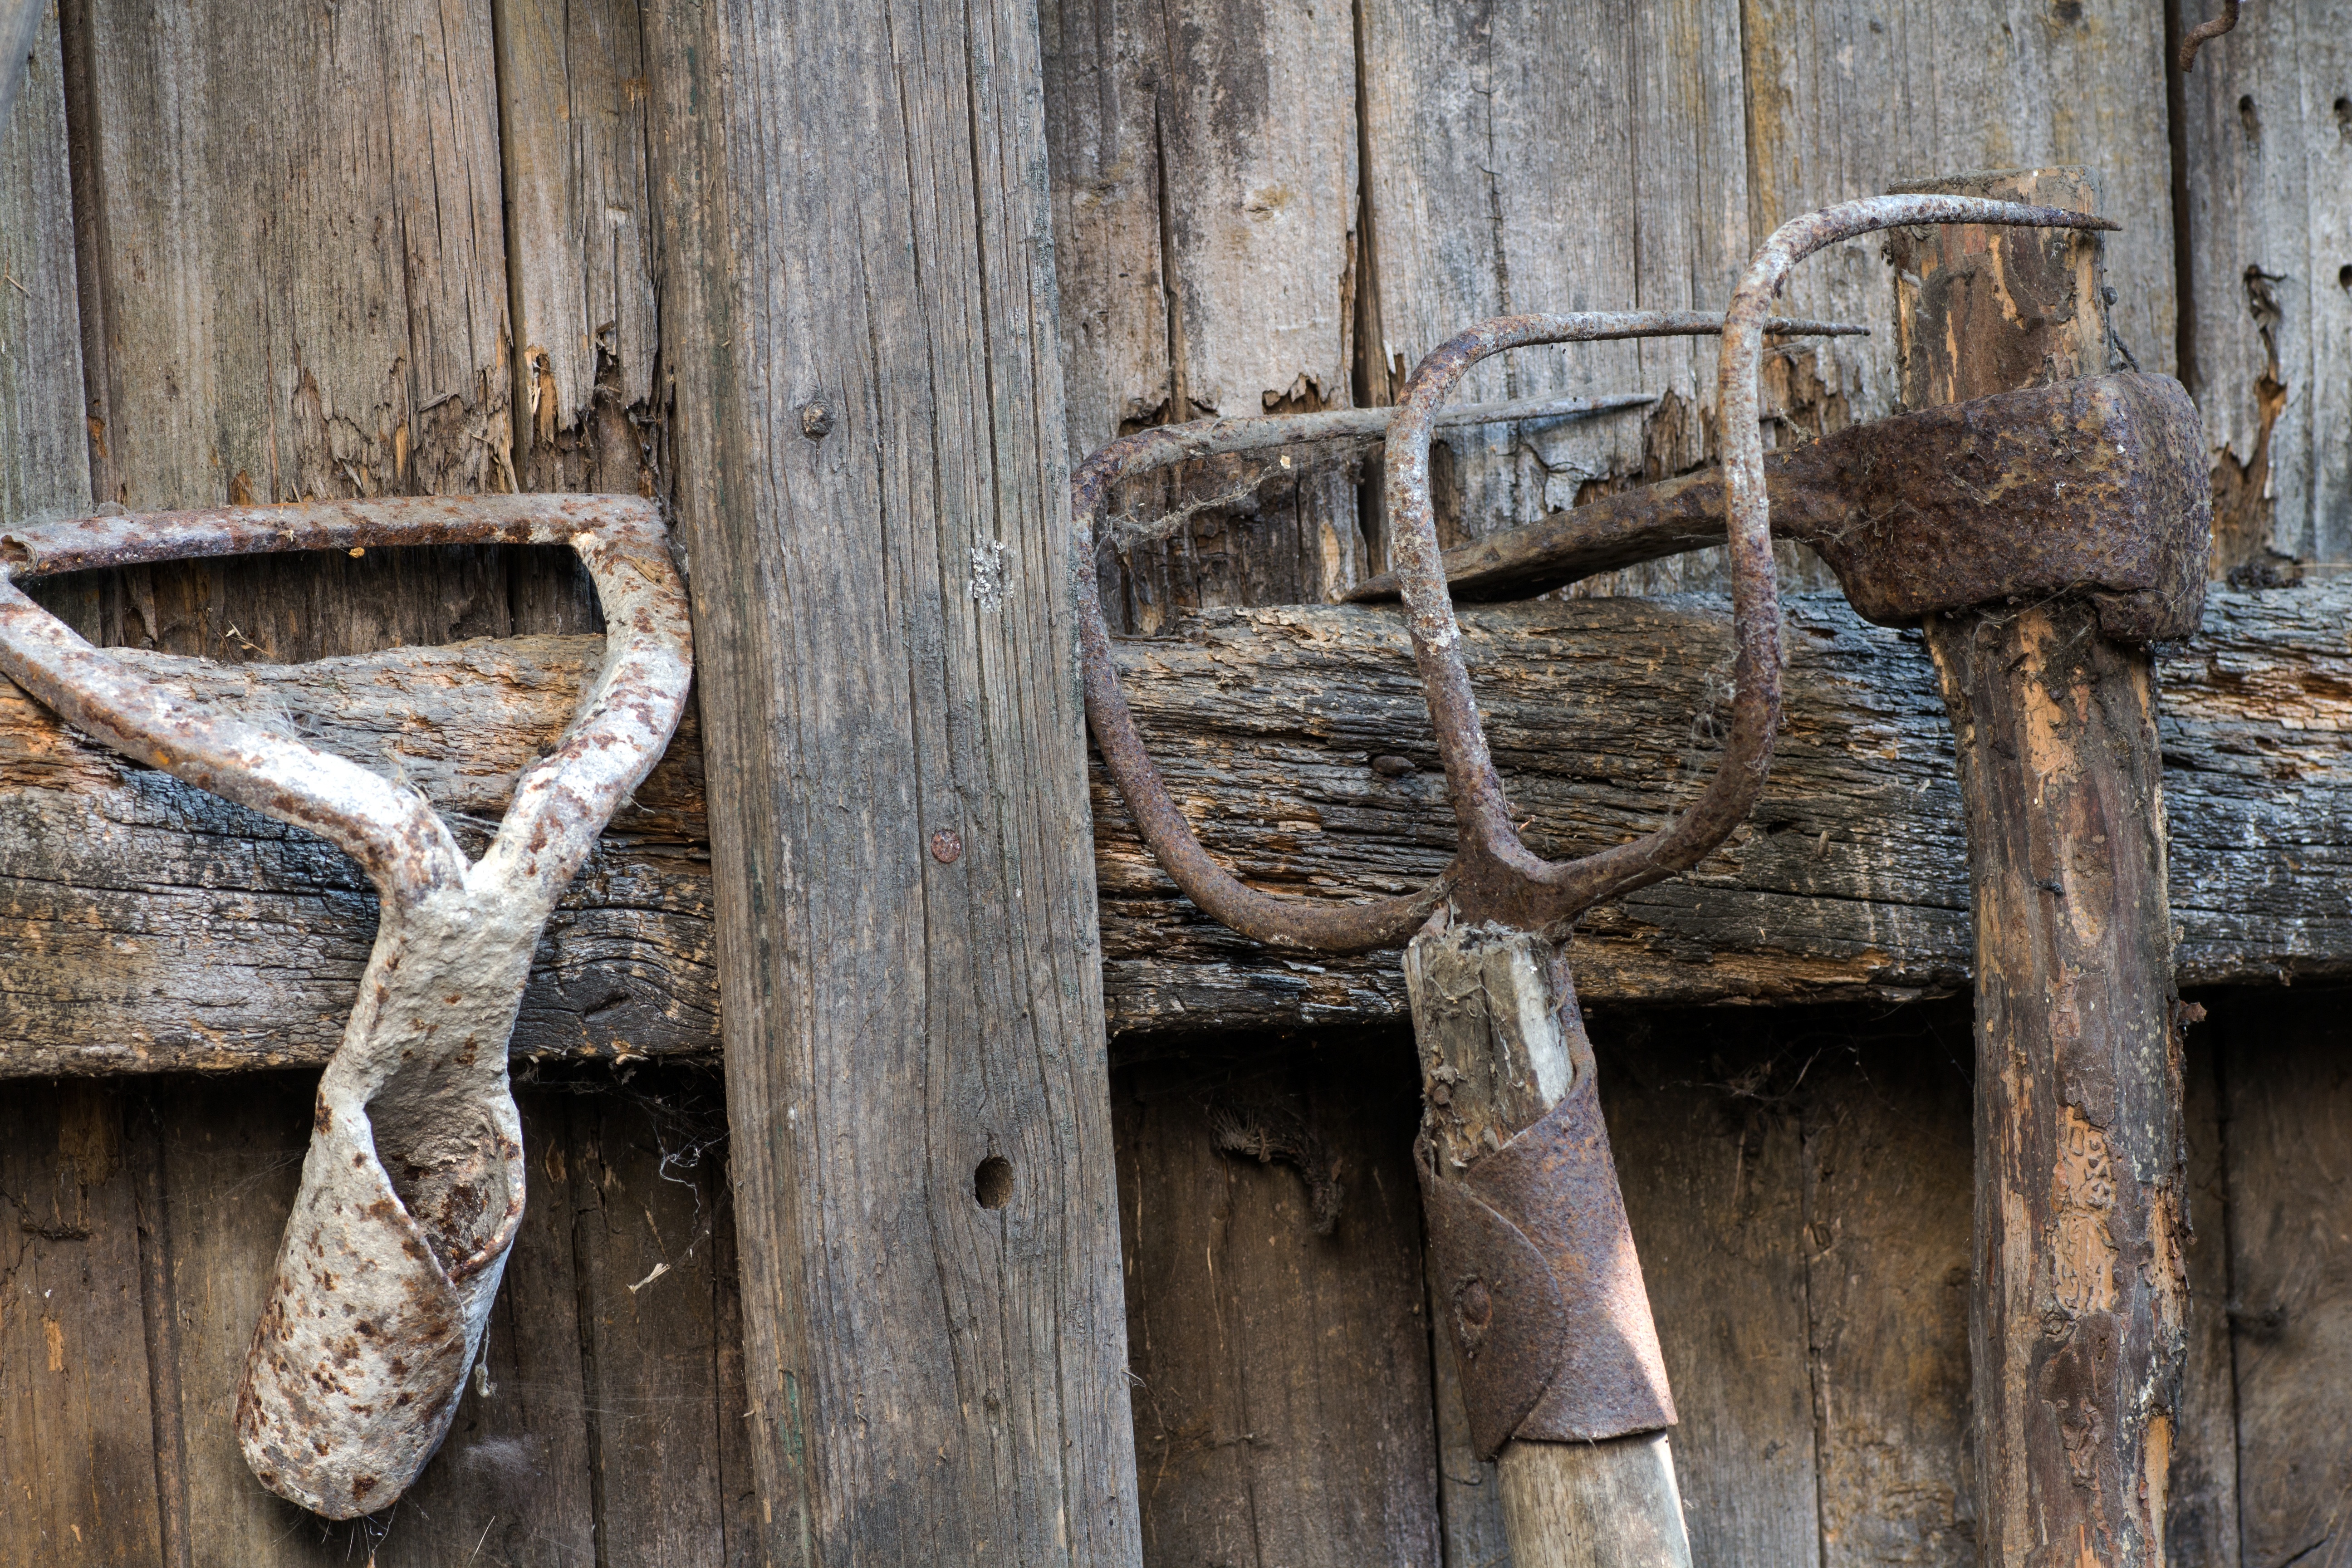
driftwood, branch, wood, trunk, old, wall, rustic, material, carving, devices, wood fence, ancient history